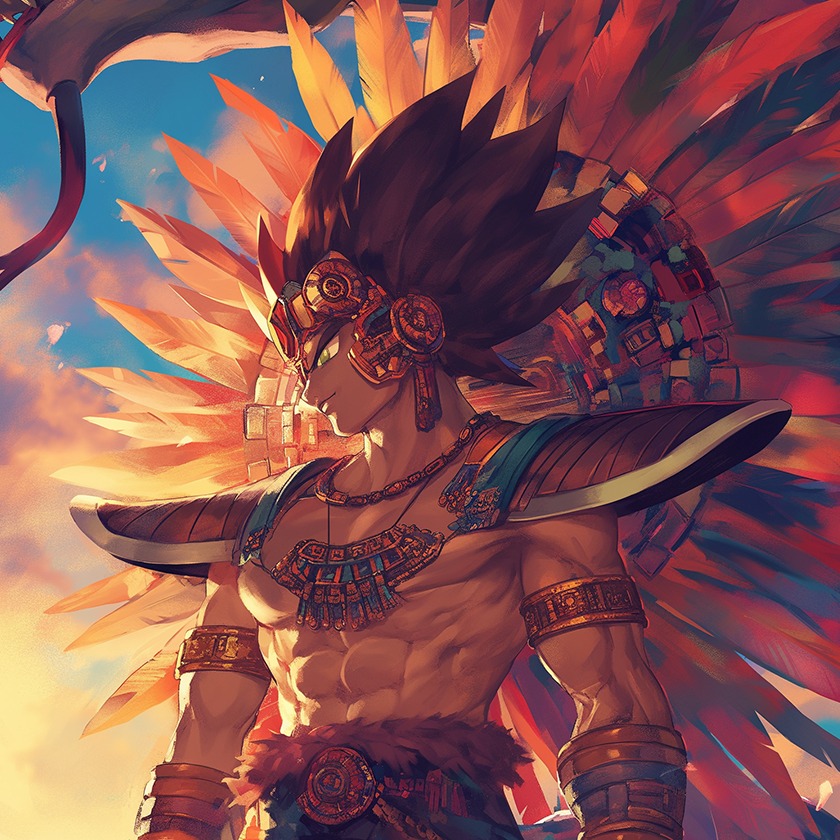
미적 점수 (1~10점): 1